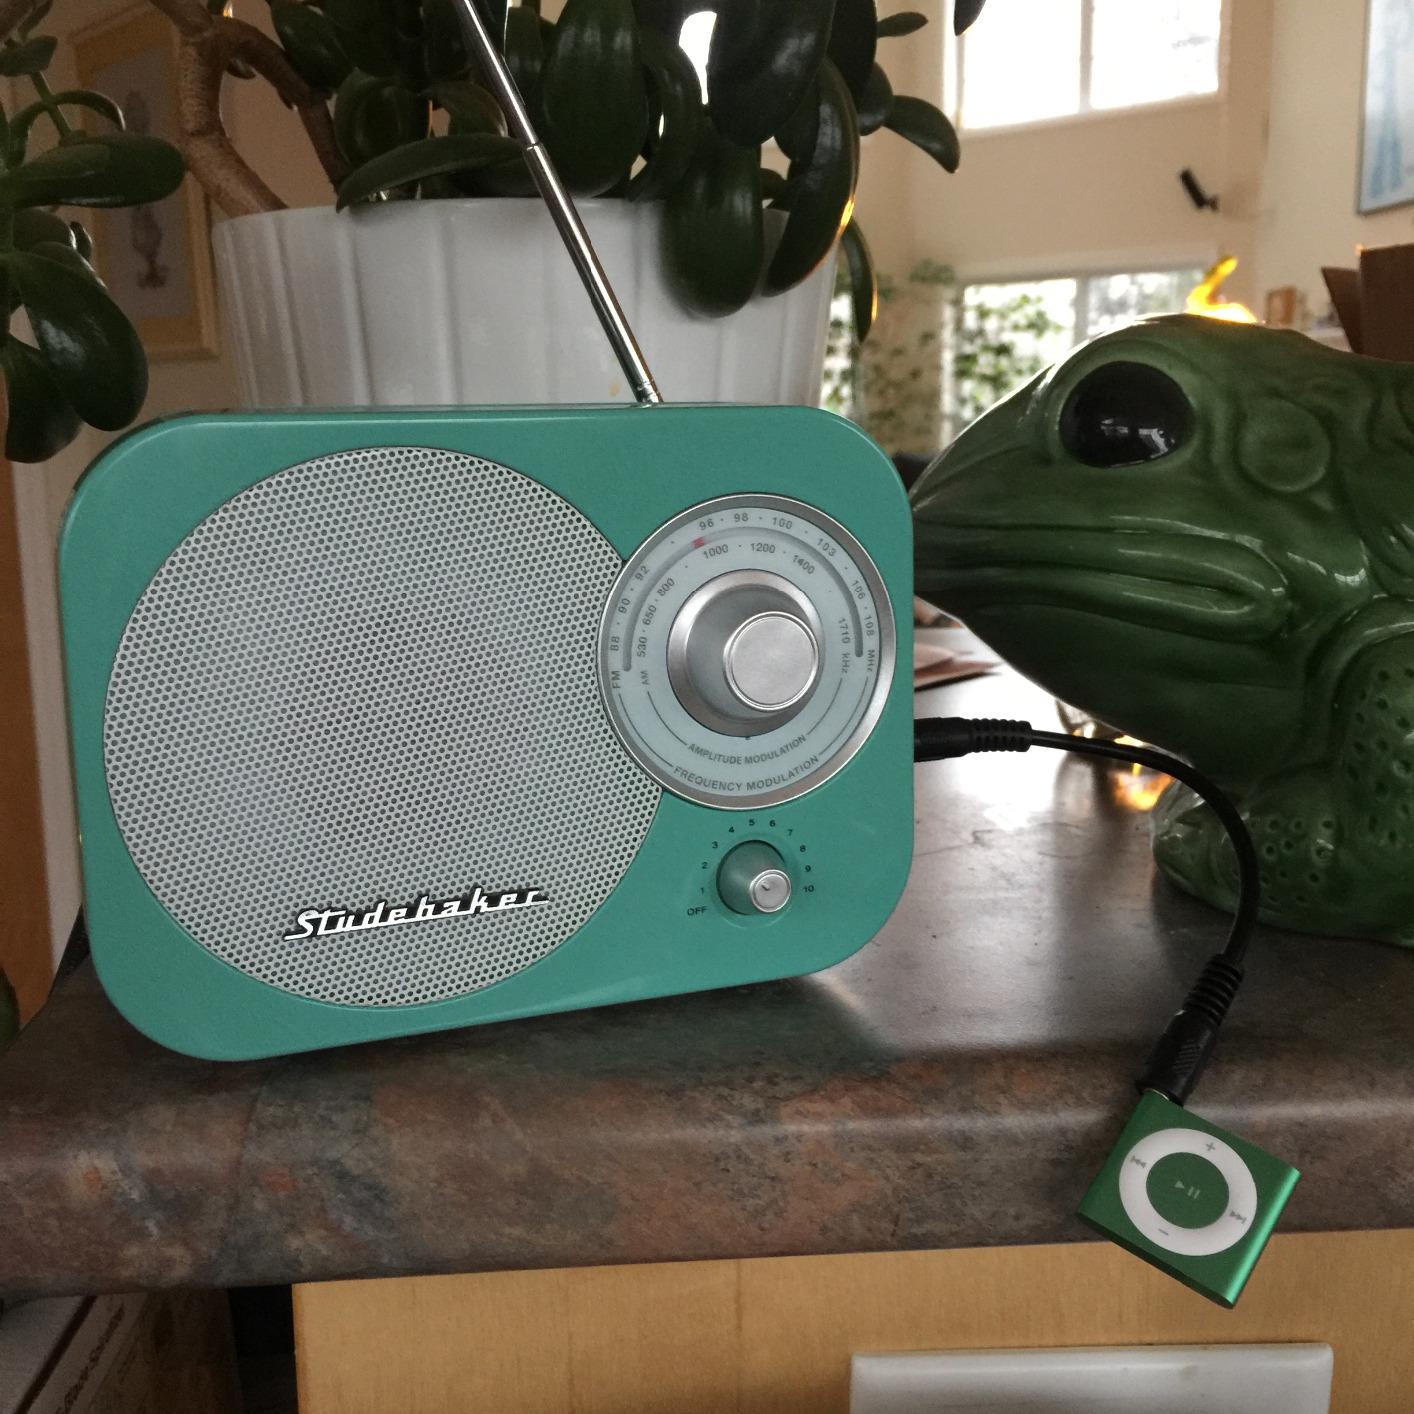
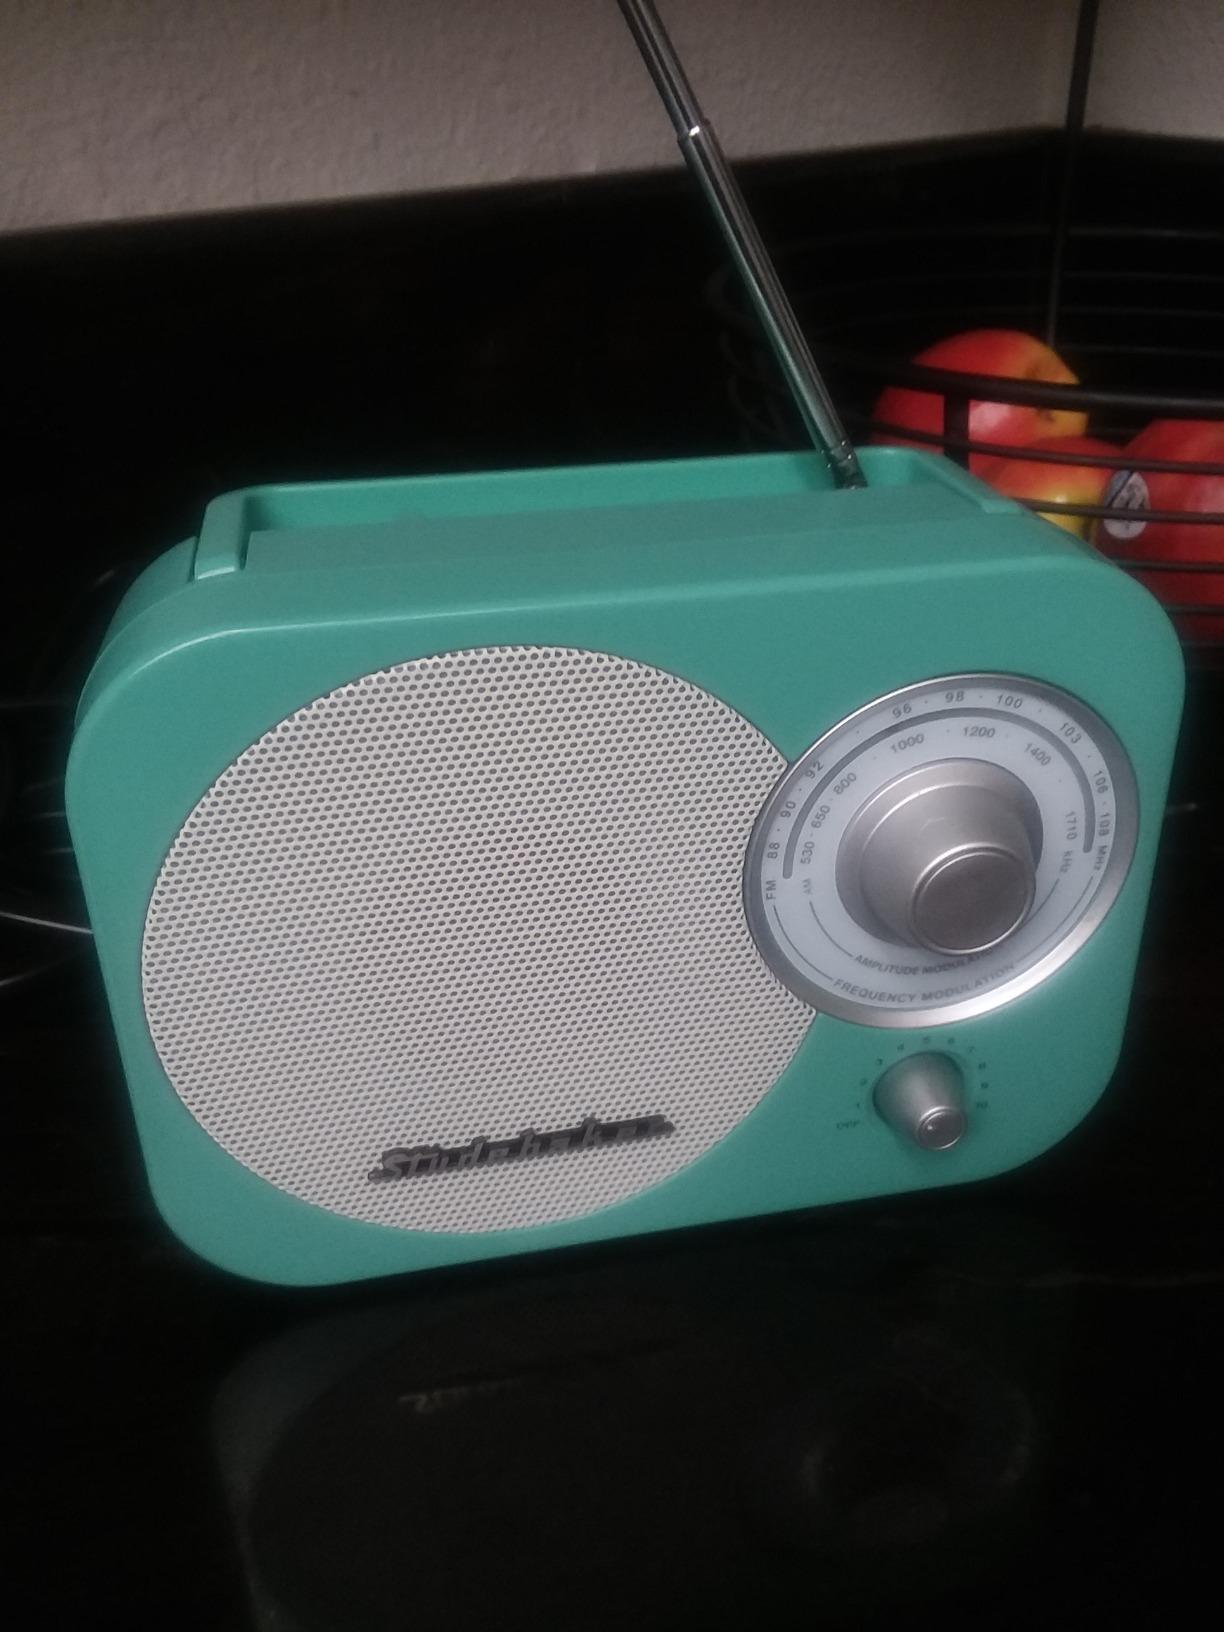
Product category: radio
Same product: yes